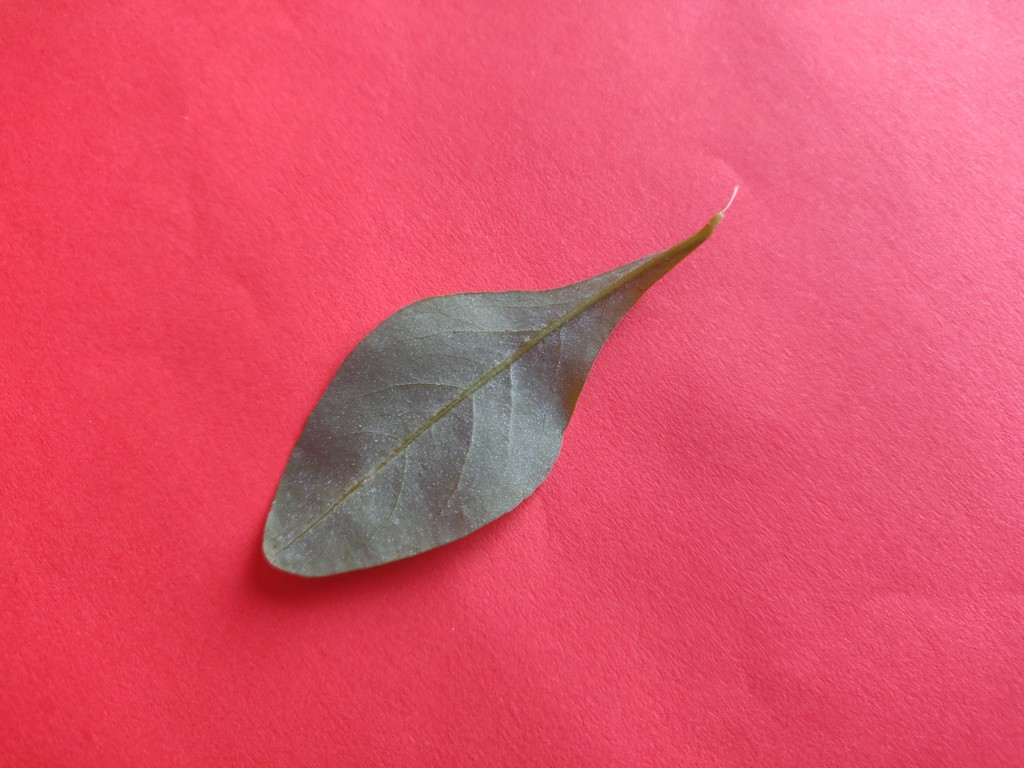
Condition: Healthy
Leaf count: single
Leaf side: back